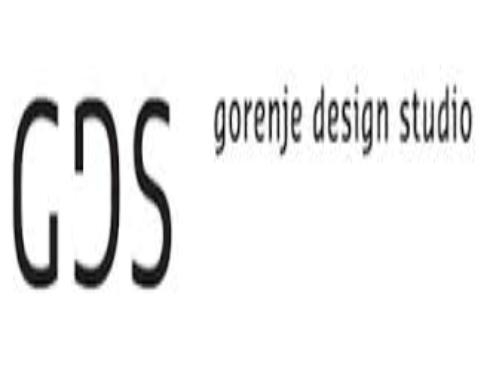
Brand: Gorenje
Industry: Necessities